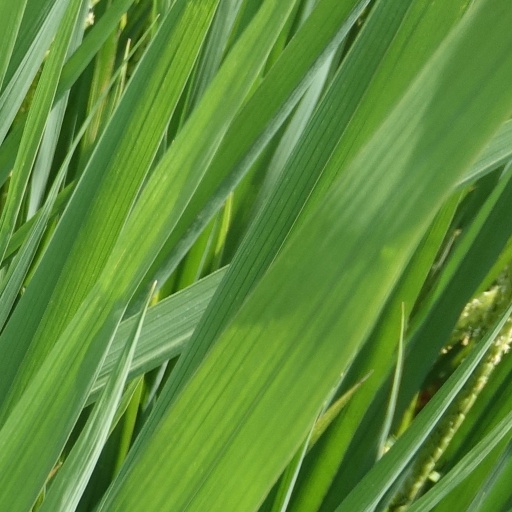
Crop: rice